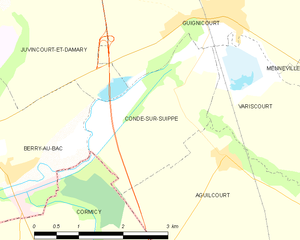
Carte des communes françaises: Condé-sur-Suippe